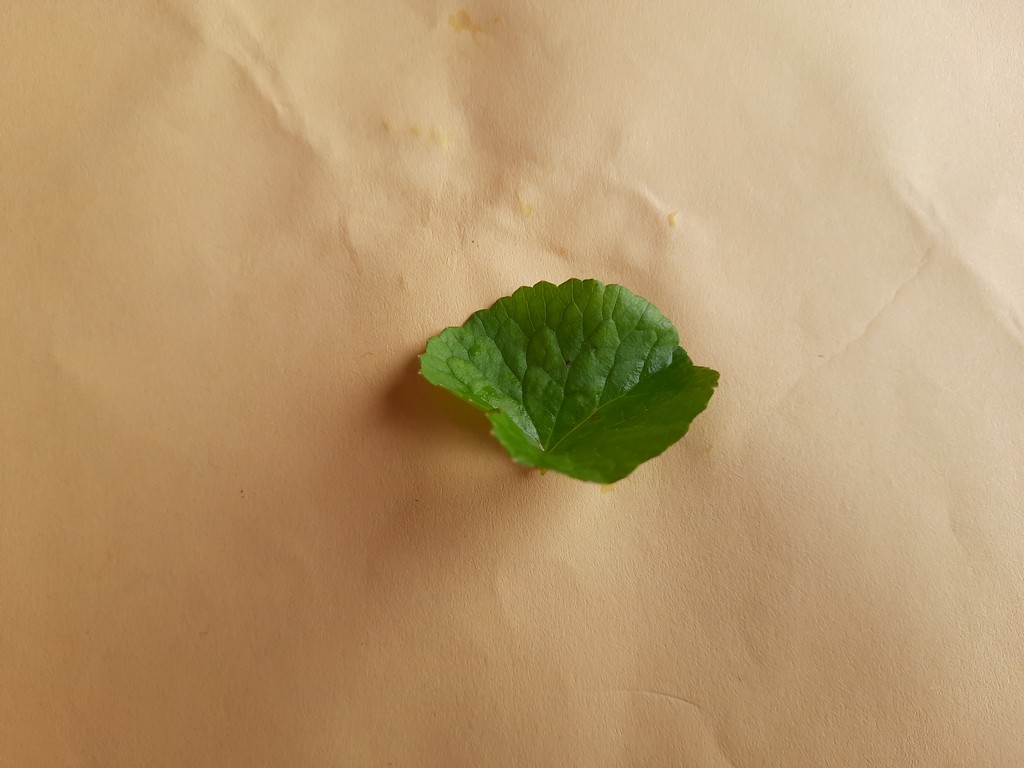
Label: Healthy